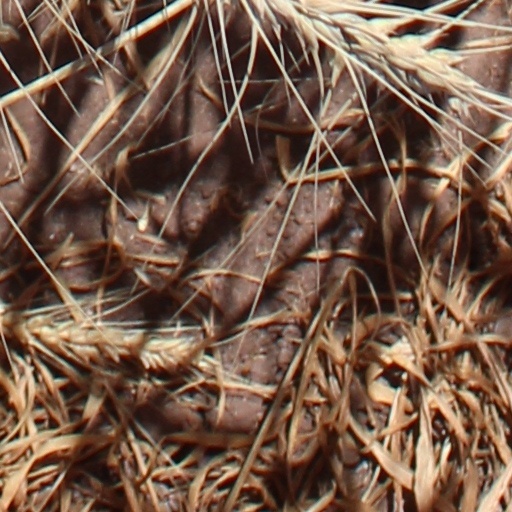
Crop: wheat